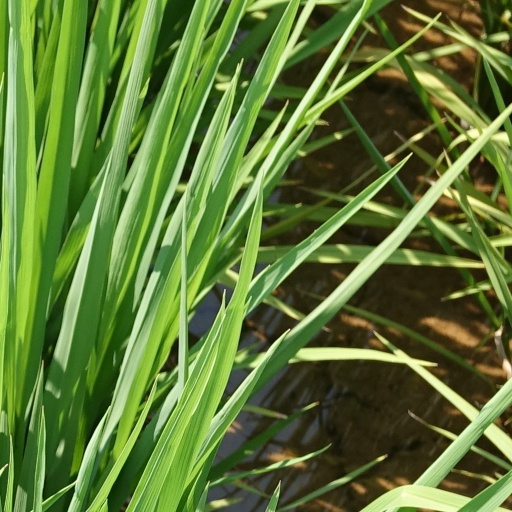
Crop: rice